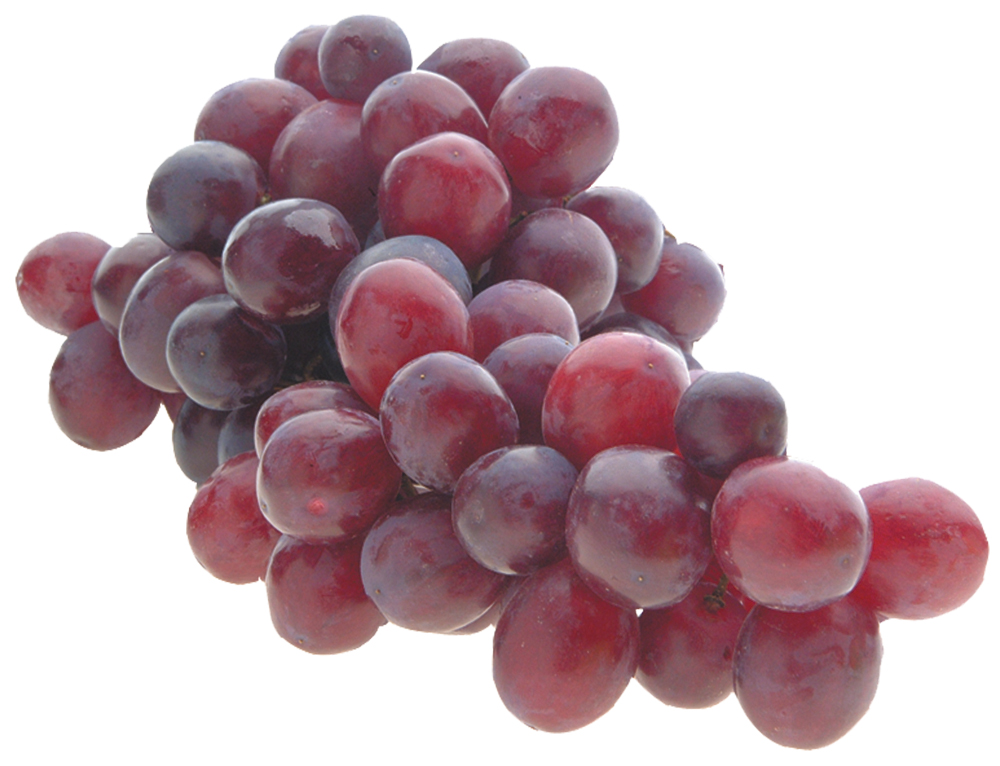
Label: Grapes